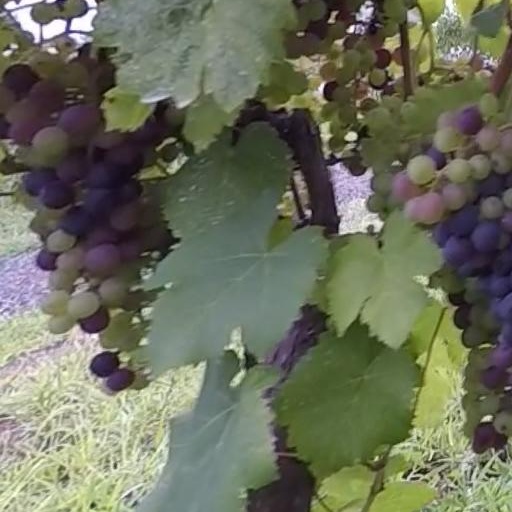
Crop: grape